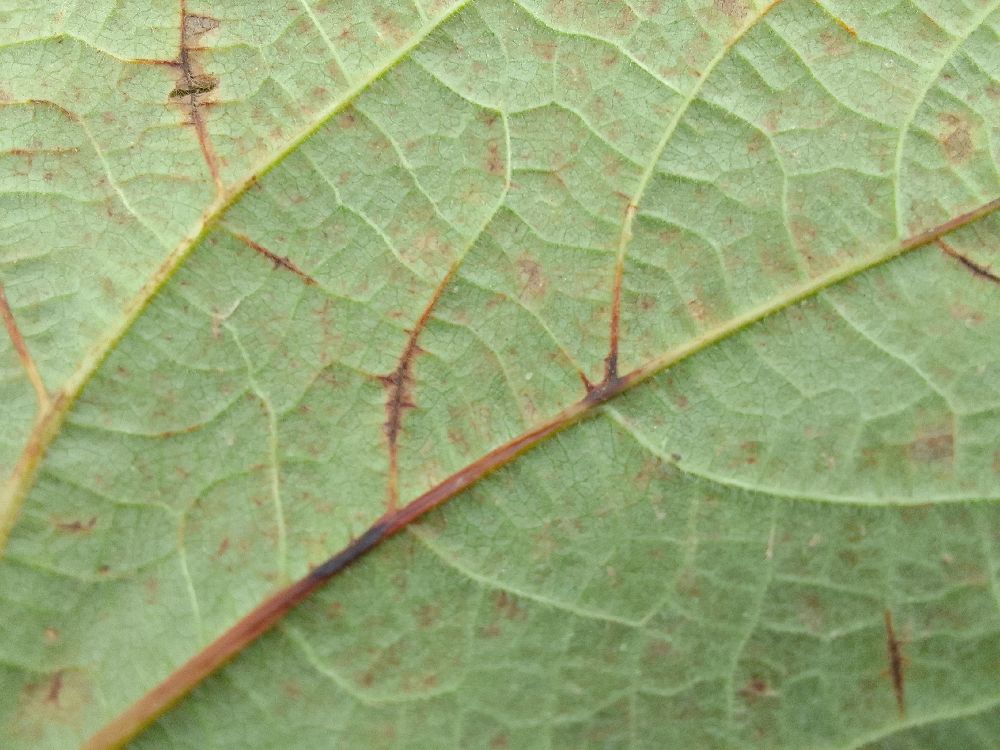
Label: anthracnose